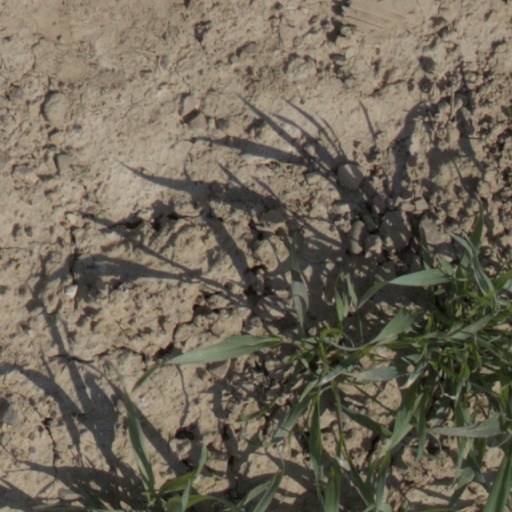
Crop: wheat